Andrew Packer

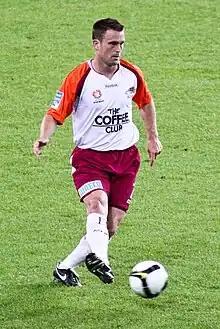
Packer playing for Queensland Roar in 2008

Andrew Packer (born 16 June 1980 in Ipswich, Queensland, Australia) is a former Australian footballer.